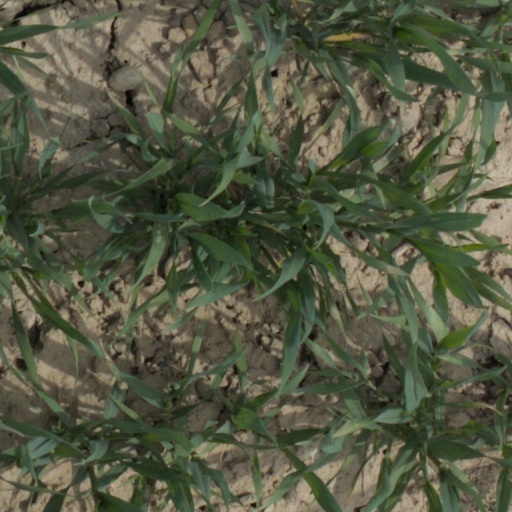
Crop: wheat